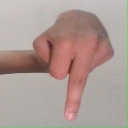
अक्षर: प